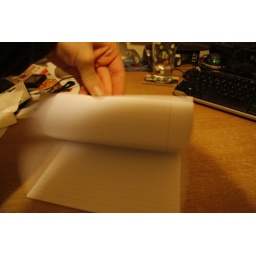
Two birds, one stone - pic taken, more paper put in folder.